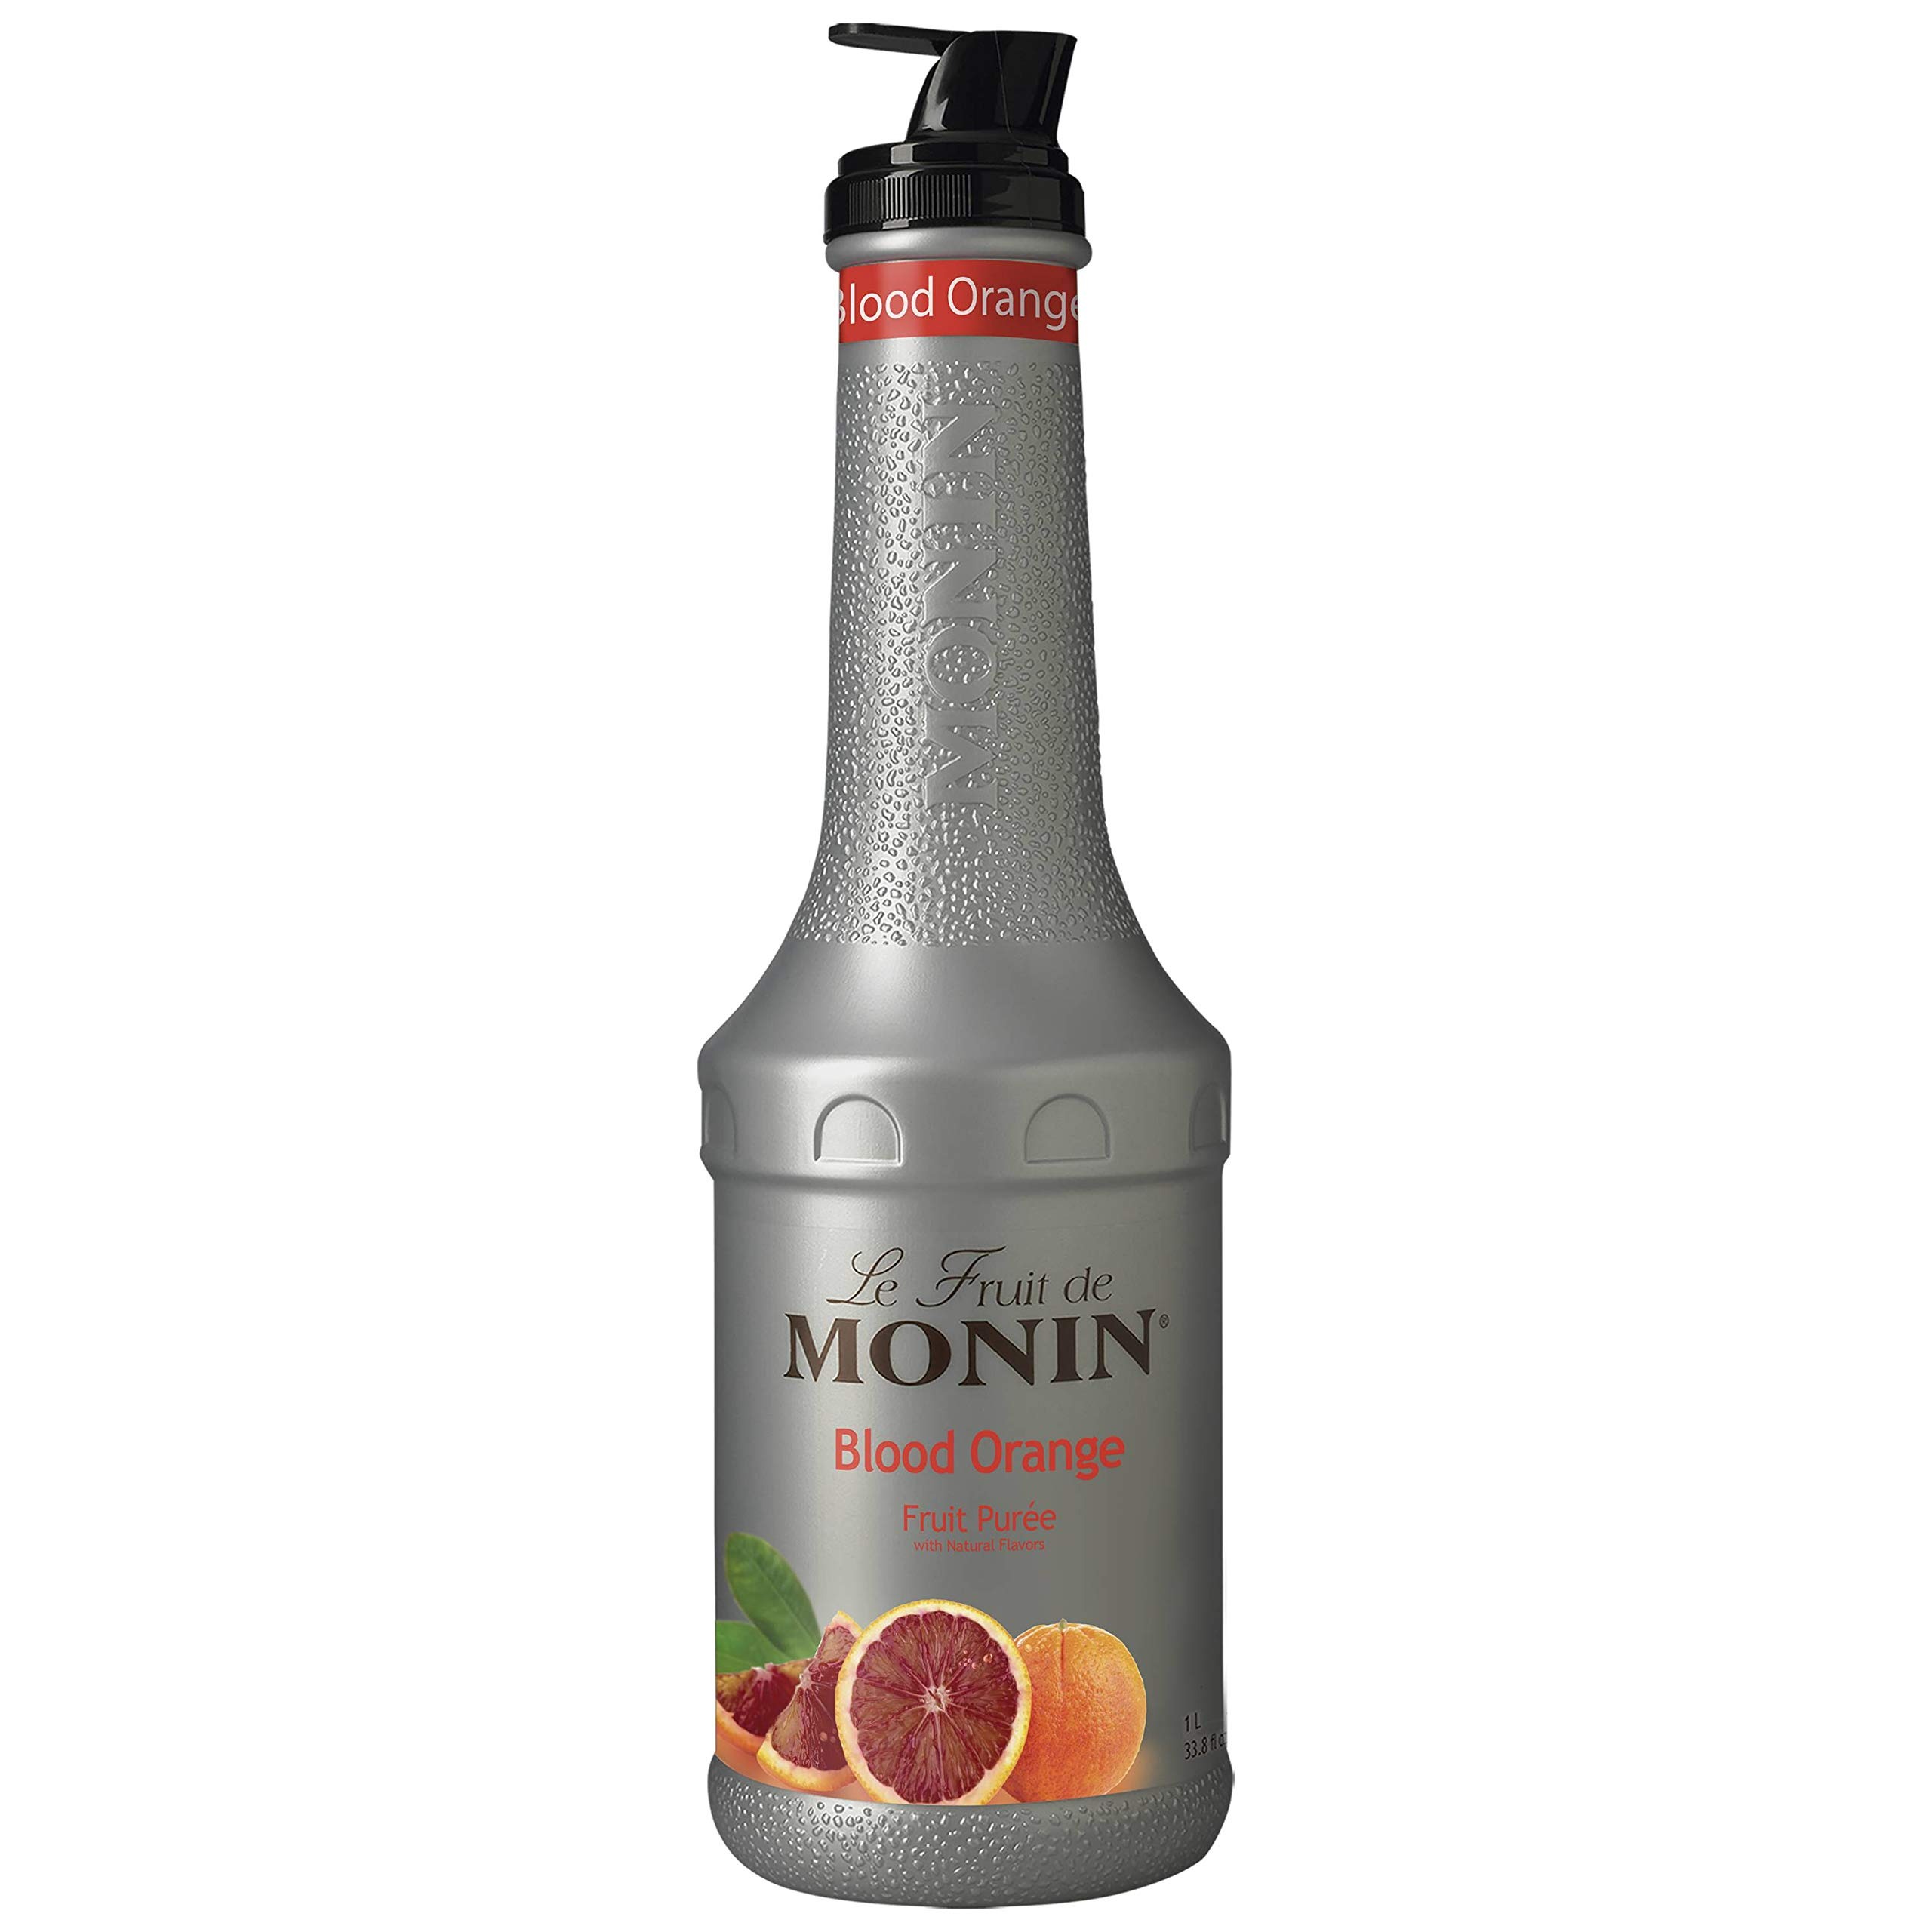
Item Name: Monin Blood Orange Fruit Puree, 1 Liter - 4 per case.
Value: 135.26
Unit: Fl Oz

Price: 95.8